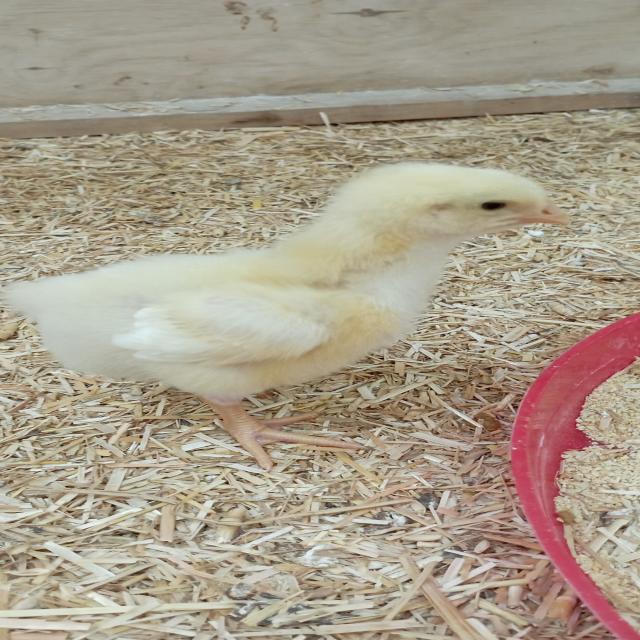
Weight: 198 g